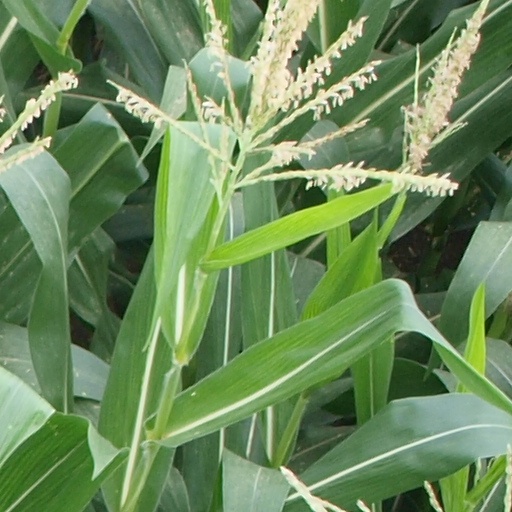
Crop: maize; corn